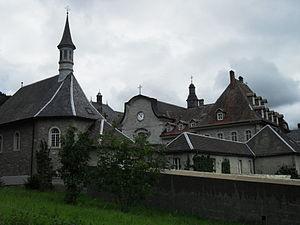
La chartreuse de La Valsainte
Augustin Guillerand O.Cart., né le 26 novembre 1877 à Dompierre-sur-Héry, dans la Nièvre et décédé le 12 avril 1945 au monastère de la Grande Chartreuse, est un prêtre du diocèse de Nevers, devenu en 1916 moine chartreux à La Valsainte. Prieur à la Chartreuse de Vedana en 1935 et Coadjuteur à la Grande Chartreuse en 1940 il est connu pour ses écrits de spiritualité cartusienne.